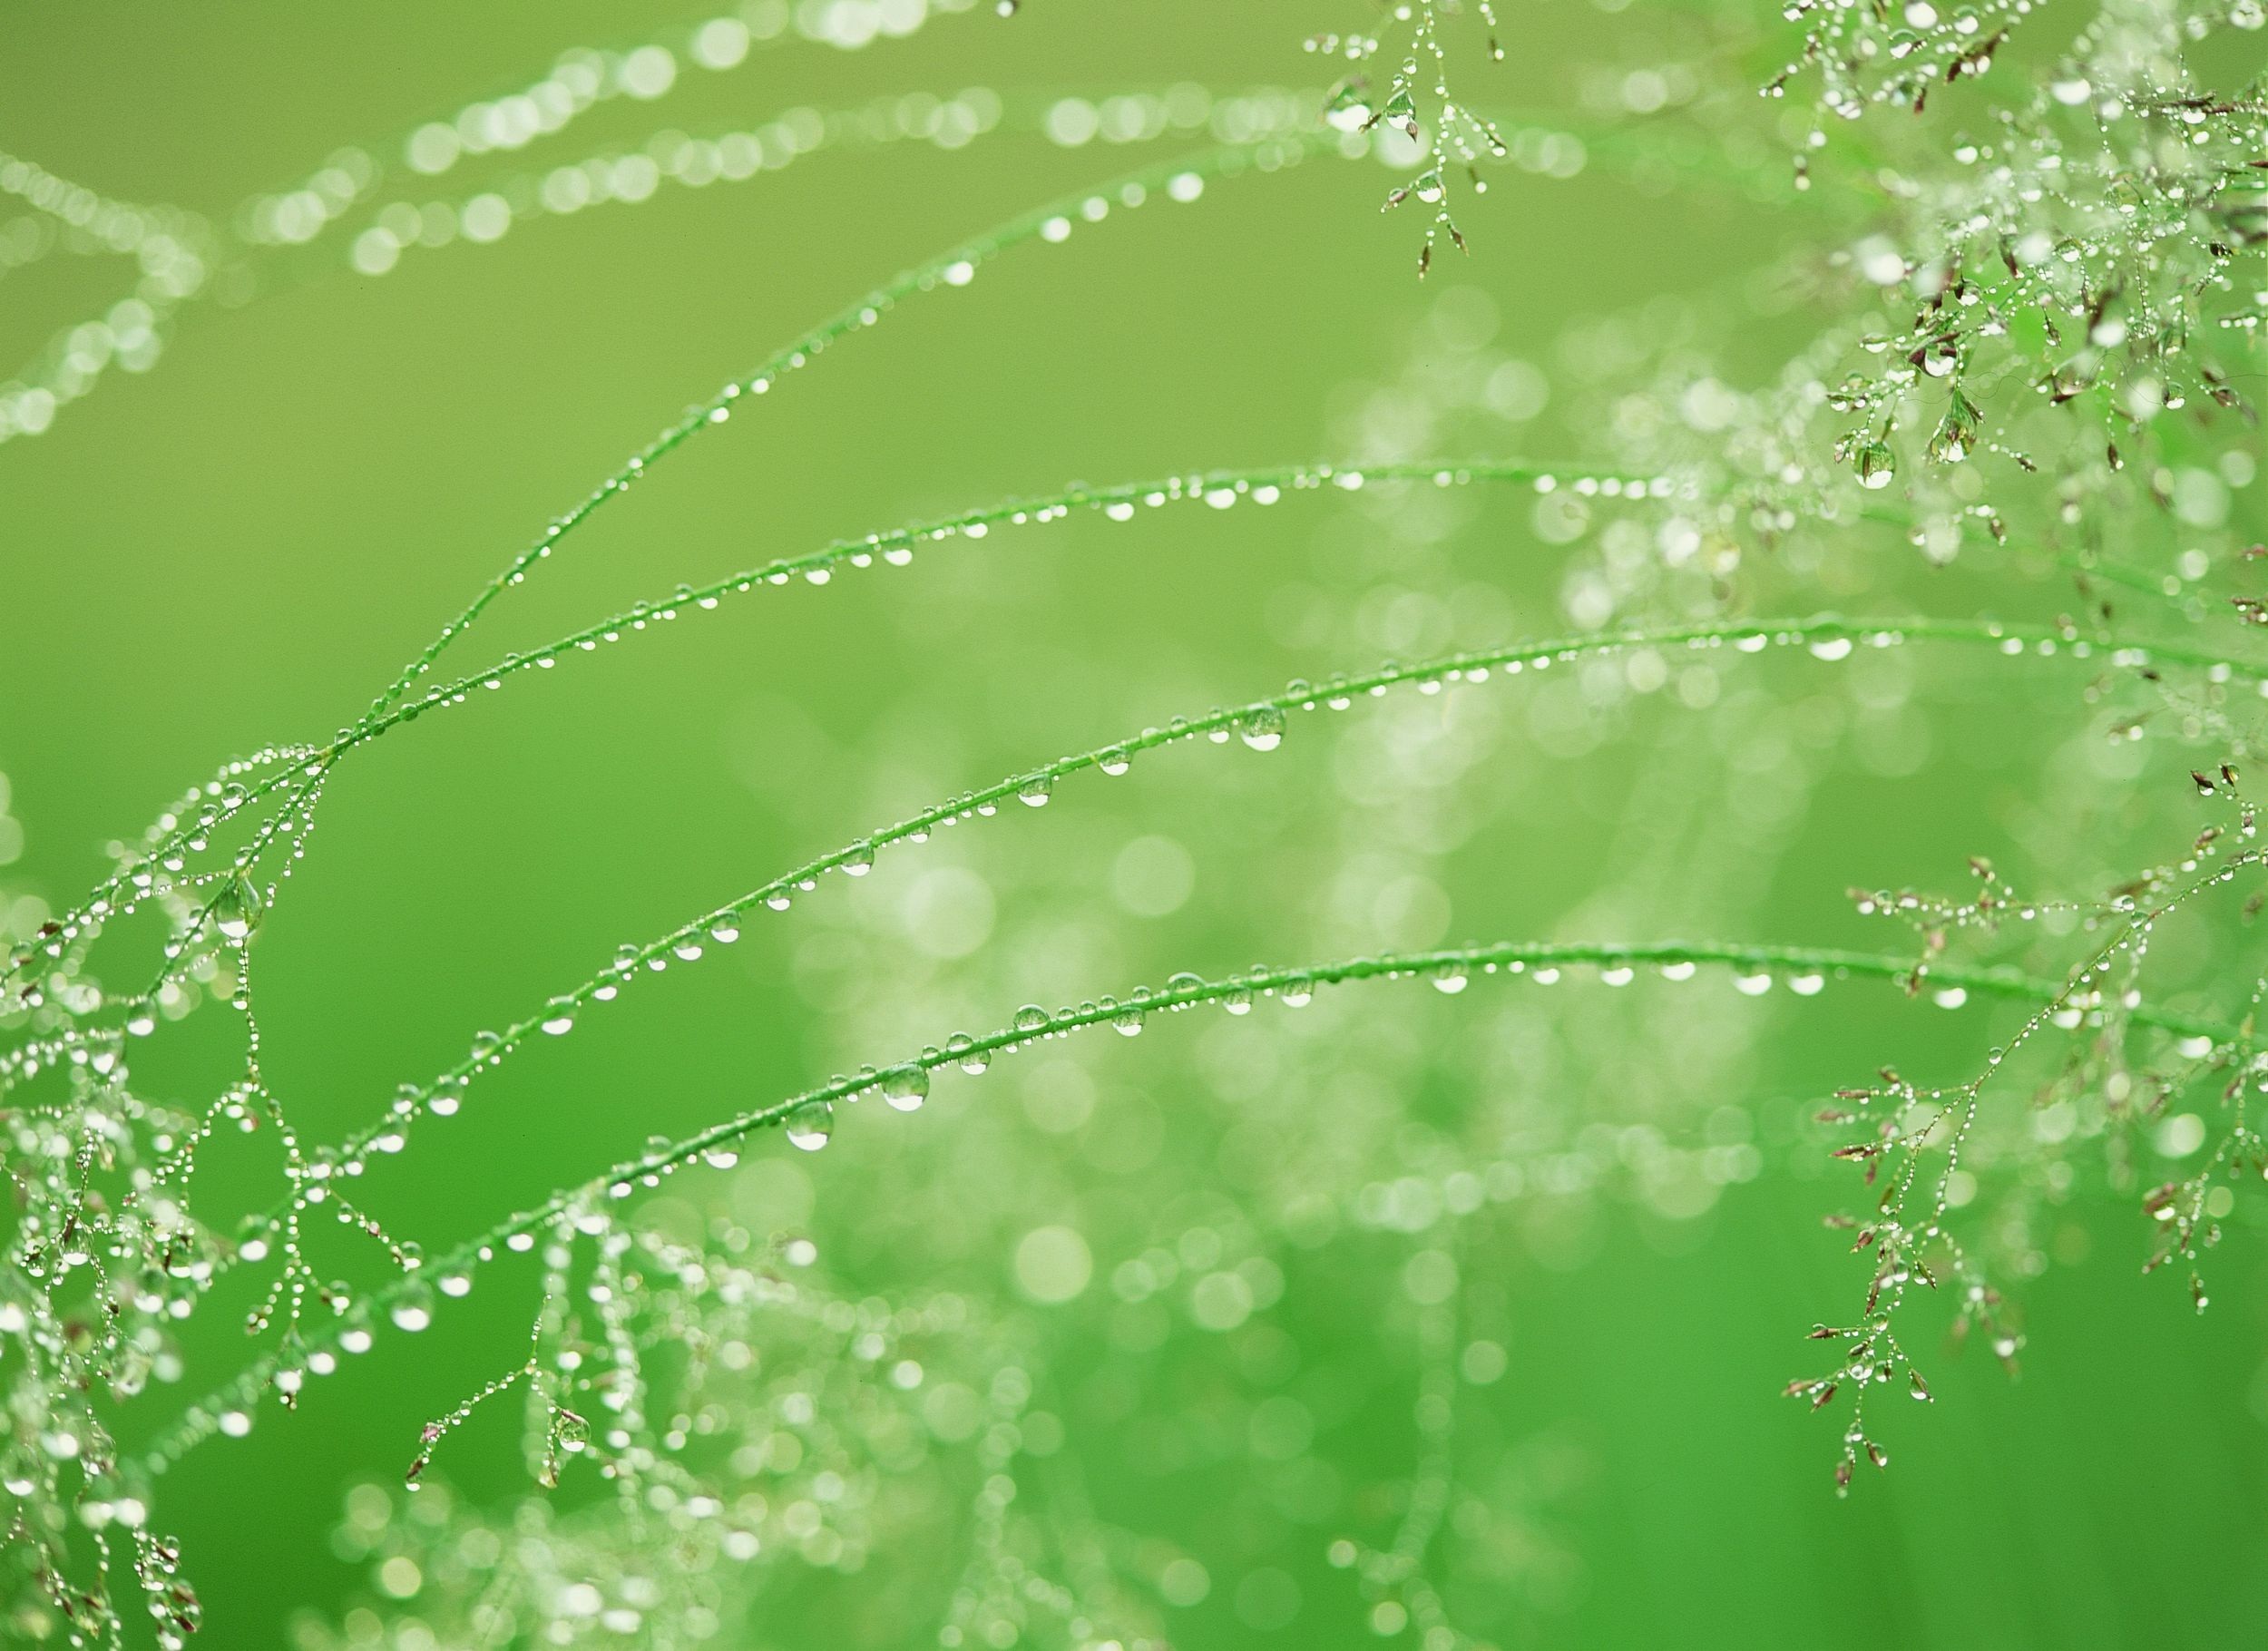
water, nature, grass, branch, drop, dew, sunlight, leaf, flower, line, spring, green, material, invertebrate, spider web, close up, gras, moisture, macro photography, water drops, plant stem